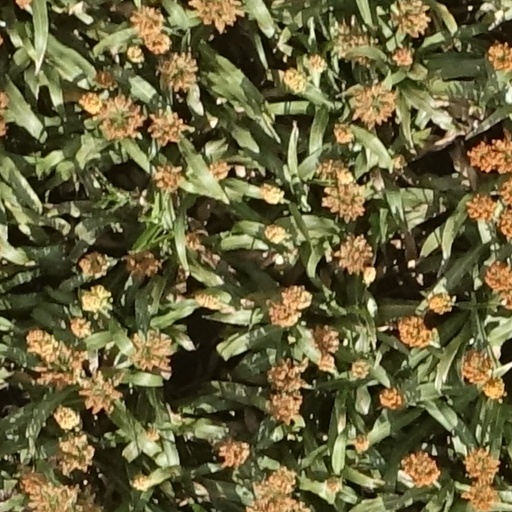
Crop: sorghum